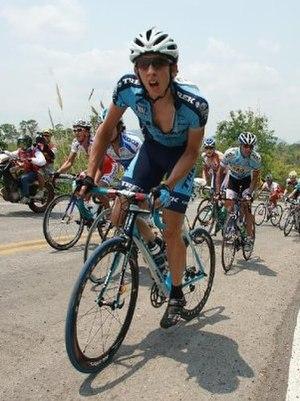
James Spragg lors de sa victoire d'étape au Tour de Thaïlande 2009
James Spragg, né le 19 juillet 1987 à Exeter, est un coureur cycliste anglais.